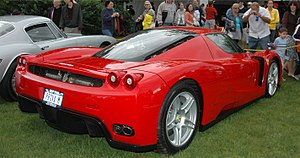
Enzo Ferrari (bil) / Produktion
Bagende af Enzo Ferrari
Enzo Ferrari er en 12 cylindret Ferrari, navngivet efter firmaets grundlægger Enzo Ferrari. Det var da den kom på gaden i 2003, den mest kraftfulde produktionsbil i verden. Den er bygget på Formel 1-teknologi, såsom kulstoffibre, sekvensielt gearskifte og kulstofkeramiske bremseskiver. Den benytter desuden teknologi, som ikke er tilladt i Formel 1, såsom aktiv aerodynamik: Ved 300 km/t opnås et pres på 775 kg og en lille hækvinge bliver aktiveret for at opretholde dette pres.